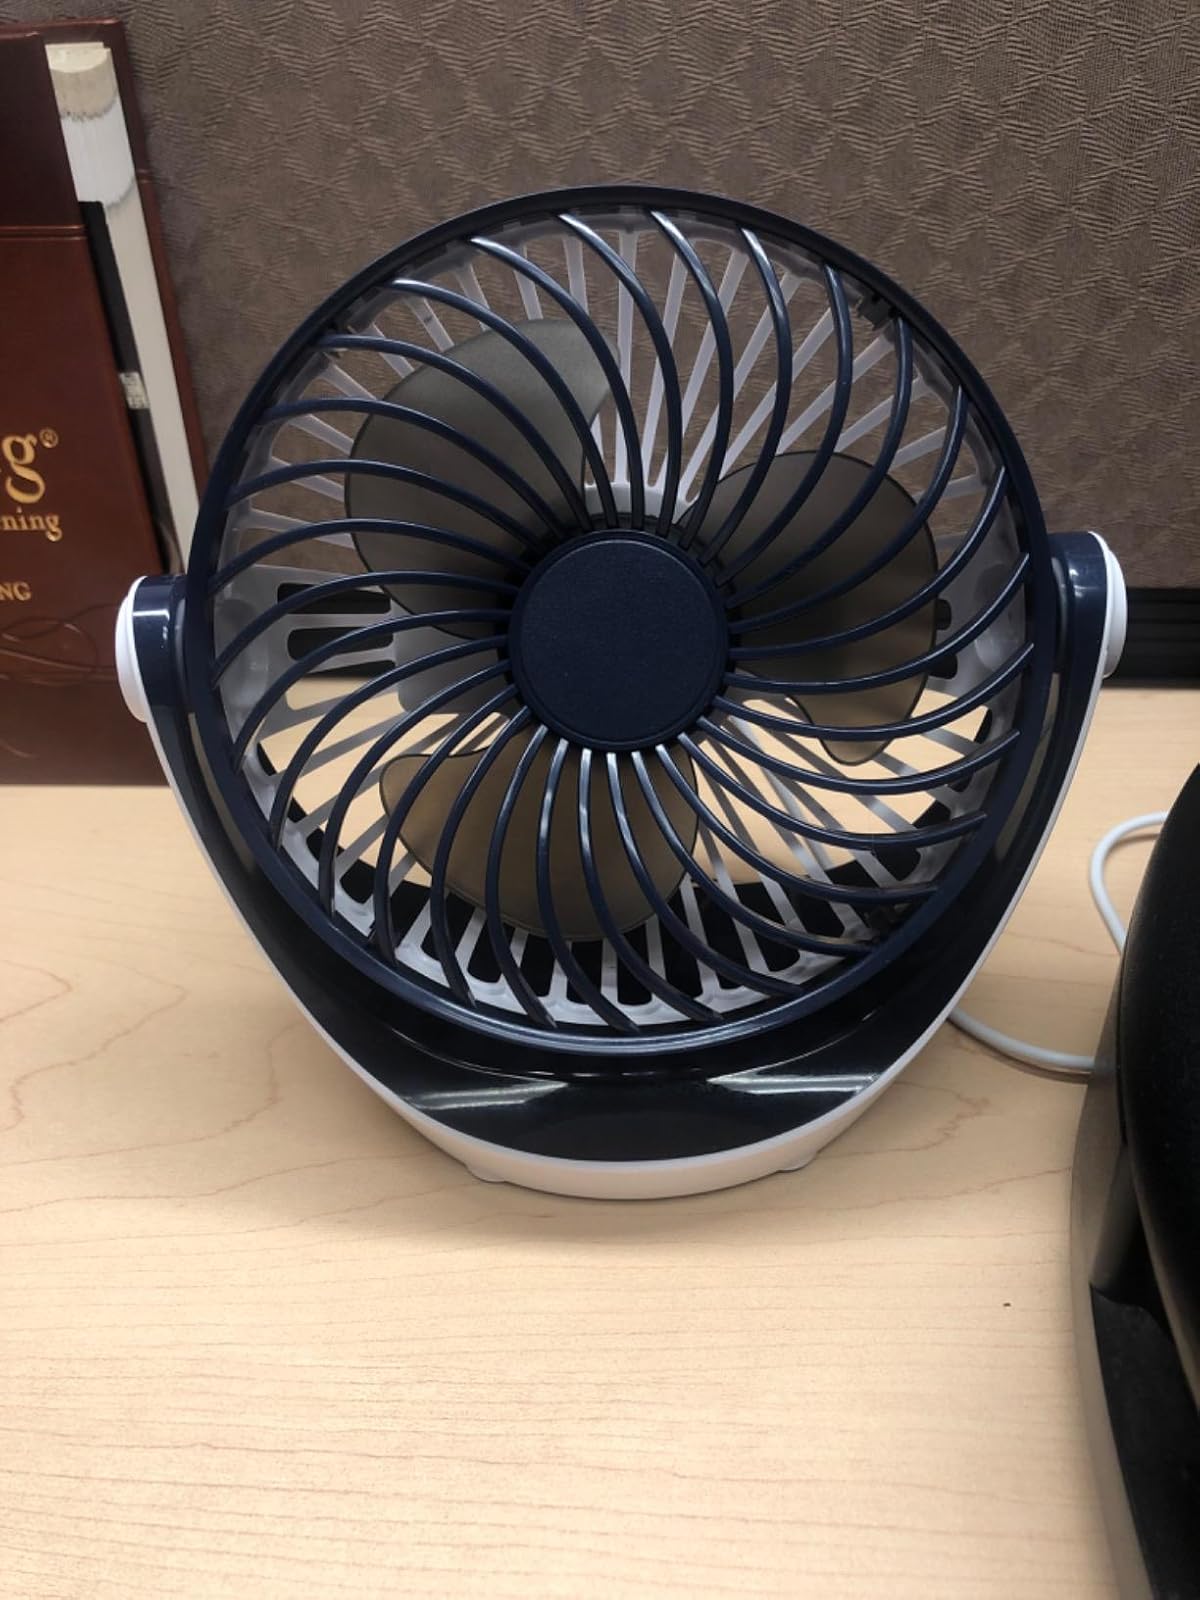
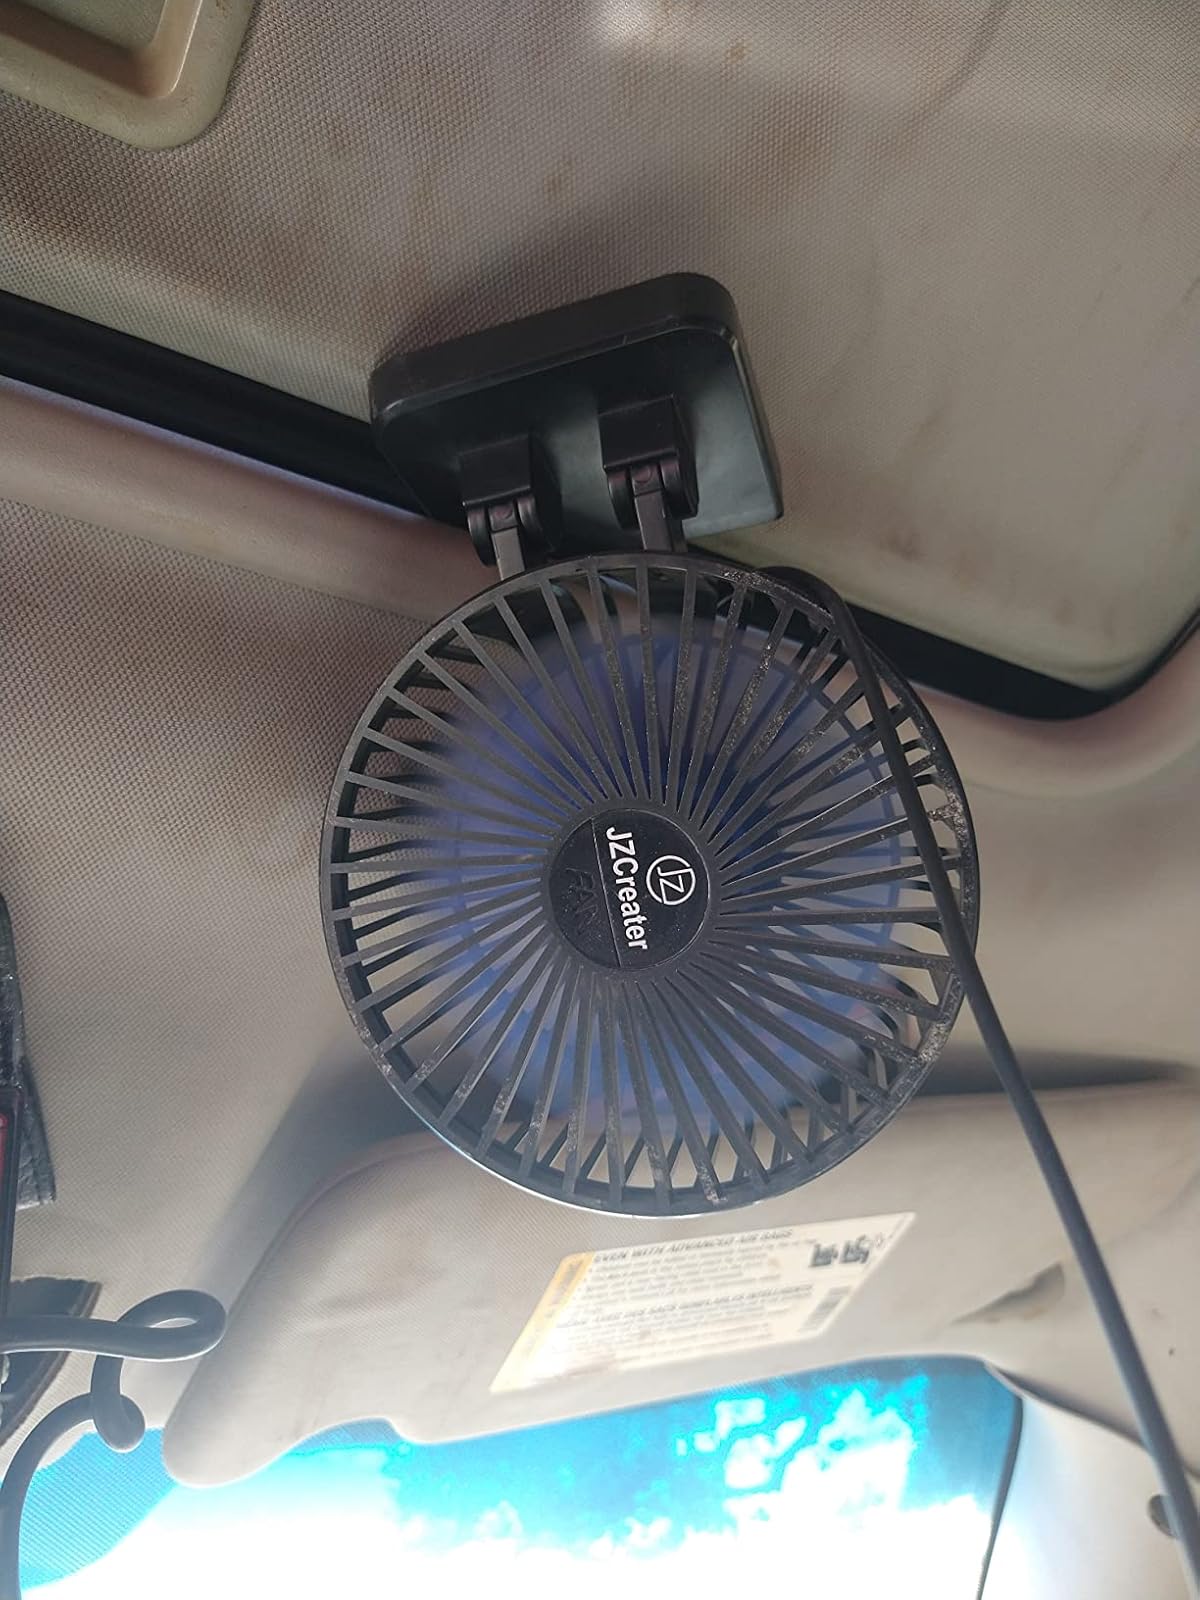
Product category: fan
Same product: no